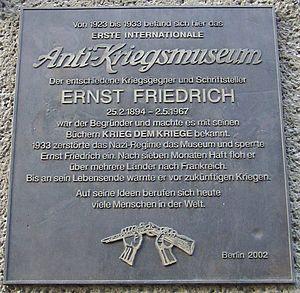
Ernst Friedrich est un pacifiste anarchiste.